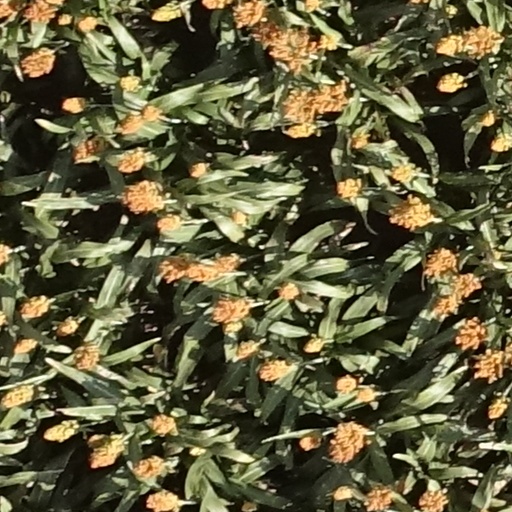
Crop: sorghum